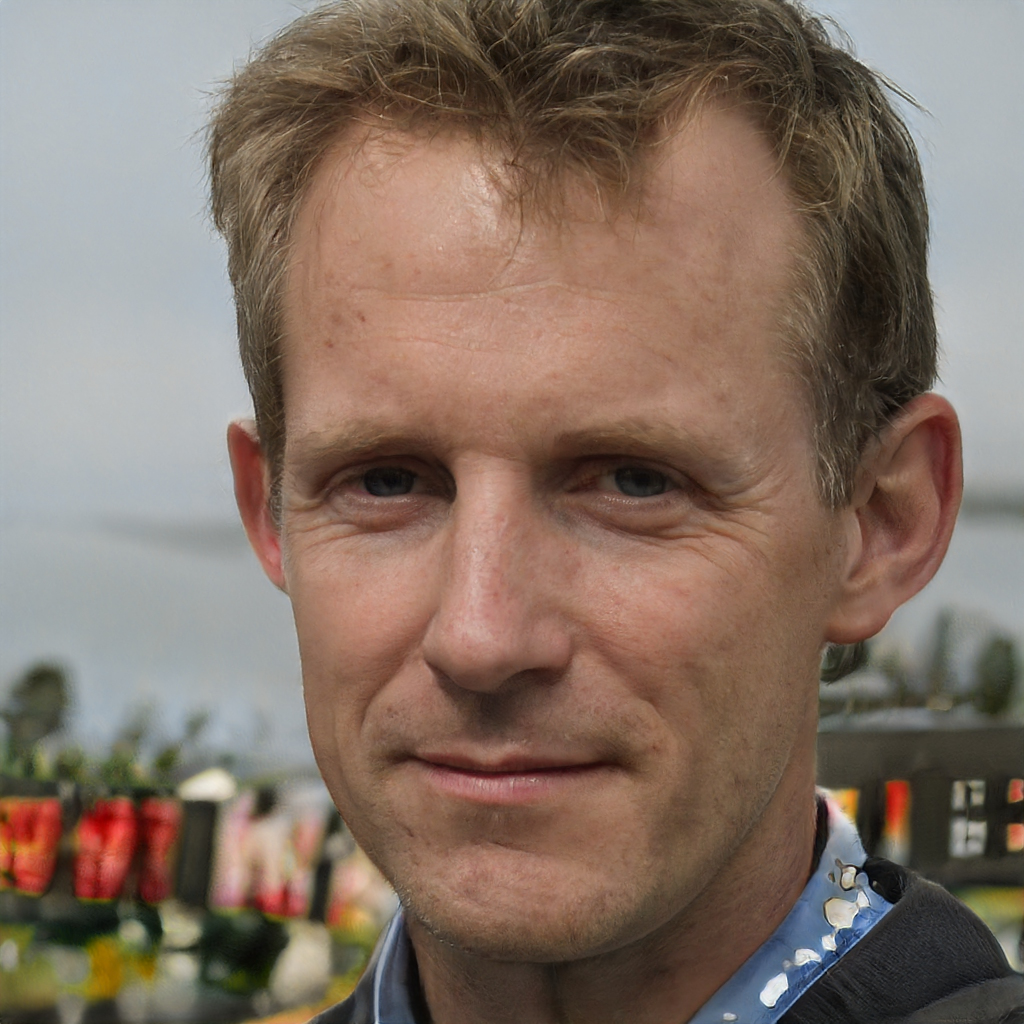
Gender: Male